List of The Howard Stern Show staff

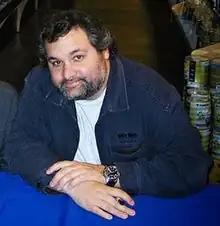
Artie Lange

Lange's first appearance on the show was as a guest alongside fellow comedian Norm Macdonald on January 8, 1998, following a bit involving Scott the Engineer and his challenge to perform 17 complete push-ups. Although appearing with Macdonald to promote the film "Dirty Work", Lange had been a fan of Stern since the 1980s when he used to listen with his father. In fact, after Lange's father was paralyzed in 1987, show producer Gary Dell'Abate sent Lange an autographed jacket which Lange auctioned off for $2,000 to help support his family.